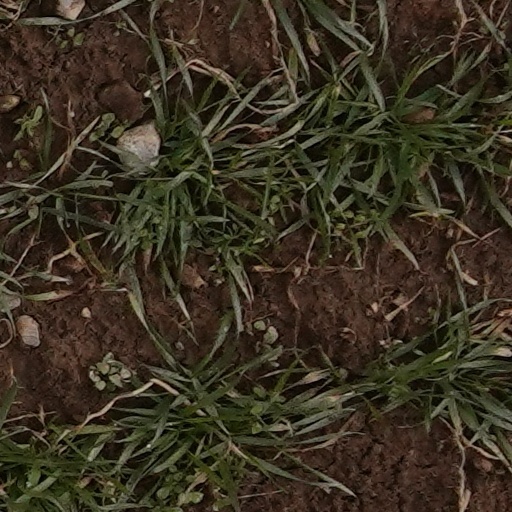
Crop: wheat